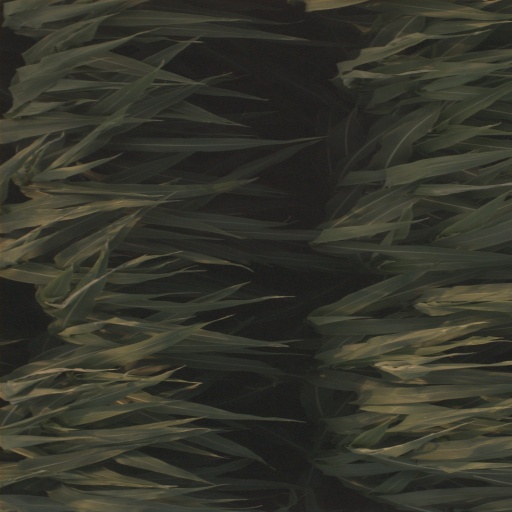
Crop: sorghum